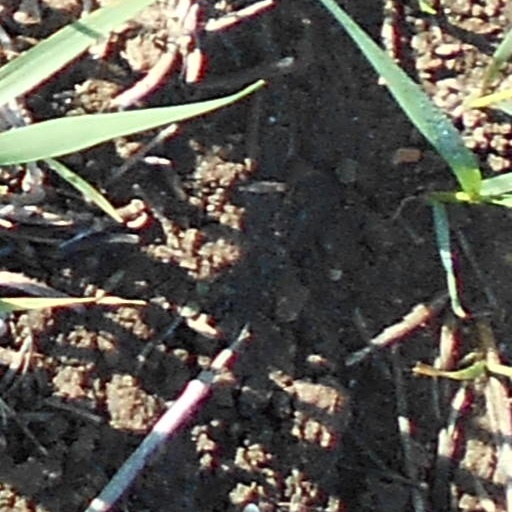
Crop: wheat